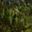
Label: willow_tree